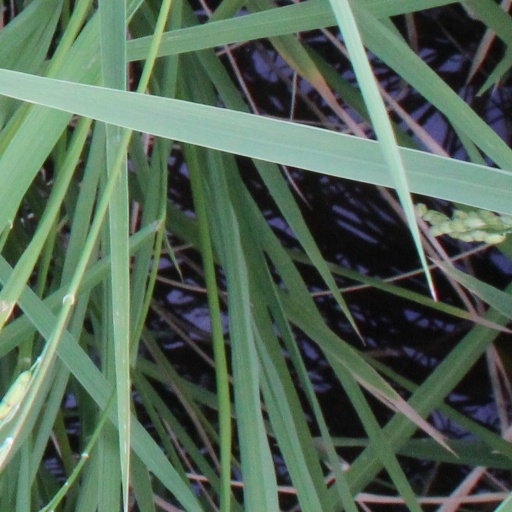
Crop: rice